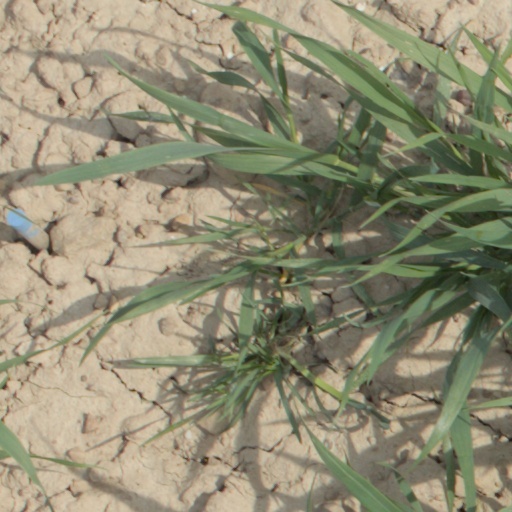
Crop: wheat